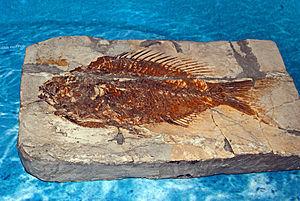
Sparnodus est un genre éteint de poissons marins à nageoires rayonnées appartenant à la famille des Sparidae, au sein de l'ordre des Perciformes. Il a vécu entre l'Éocène inférieur et le Miocène, mais est surtout connu par ses fossiles de l'Yprésien du Monte Bolca en Italie et de l'argile de Londres en Angleterre.